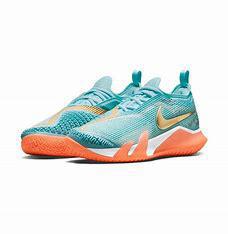
Brand: Nike
Model: Court React Vapor NXT